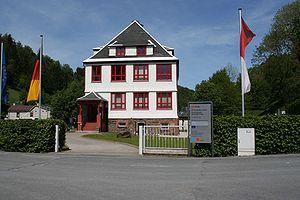
Goldisthal est une municipalité allemande du land de Thuringe, dans l'arrondissement de Sonneberg, au centre de l'Allemagne. En 2015, sa population est de 392 habitants.